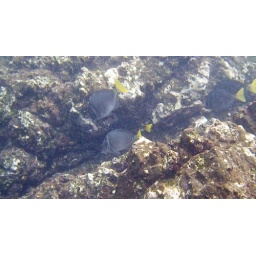
Colorful fish feeding in the rocks